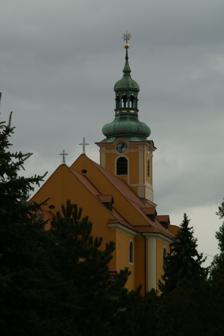
Building: Šamorin Roman Catholic Church
Country: Slovakia
Year built: 1778
Church in Trnava, Slovakia Šamorin Roman Catholic Church Somorjai Romai Katolikus templom A Roman Catholic church in Šamorín Šamorin Roman Catholic Church Location of Šamorín in the Trnava Region Show map of Trnava Region Šamorin Roman Catholic Church Šamorin Roman Catholic Church (Slovakia) Show map of Slovakia 48°01′42″N 17°18′27″E / 48.02833°N 17.30750°E / 48.02833; 17.30750 Location Dunajská Streda , Trnava Country Slovakia Denomination Roman Catholic Website www .samorin .sk The Šamorin Roman Catholic Church is a Roman Catholic church in the town of Šamorín in Slovakia. Geography The church is located in the middle of town near all significant buildings. History Roman - Catholic Church with Paulin's monastery was built in late-baroque style in 1778 by J. G. Altenburg. This church has got a single-nave hall with segmented breech of presbyter and barrel-vault with groins. Facade of the church is divided by pilasters. The portal with profiled chambranle has got thin pilasters with a volute on a  sett. This sett is based on these pilasters and it is also finished by cut  profiled cornice with a cross. The tower built into the pinnacle facade is hidden by a ball-shaped polygonal lantern. In the inside of the church are fresco paintings by Fr. Sigrist (1778). The interior is designed in late-baroque style and the interspace is solved in a particular way of uniformity. In the western side breech of sacrarium is stucco relief of Godfather. The members of strictly catholic Palffy family, landlords of the town, were convinced to turn local Calvinists to the Catholic Church. The count in 1652 notified the city council, that he is about to build a monastery and that he would like to base the members of the friary of Saint Francis on his property in this area. The king Carl III. on 21 August 1720 accepted activities of Saint Francis' friary in Hungary, so it means the same for the Samorin town. Later on, these monks built, in 1778, their own monastery and church, which was the only church belonging to the Saint Frances' (Paulin's) friary in the Hungarian empire. In the school, which was based in the building of the monastery, German language was used for teaching in the second half of the 18th century. References